Life of Samuel Johnson

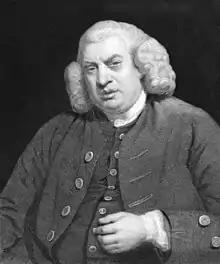
Samuel Johnson in his later years

On 16 May 1763, as a 22-year-old Scot visiting London, Boswell first met Johnson in the book shop of Johnson's friend Tom Davies. They quickly became friends, although for many years they met only when Boswell visited London in the intervals of his law practice in Scotland. From the age of 20, Boswell kept a series of journals thoroughly detailing his day-to-day experience. This journal, when published in the 20th century, filled eighteen volumes, and it was on this large collection of detailed notes that Boswell would base his works on Johnson's life. Johnson, in commenting on Boswell's excessive note-taking, playfully wrote to Hester Thrale, "One would think the man had been hired to spy upon me".